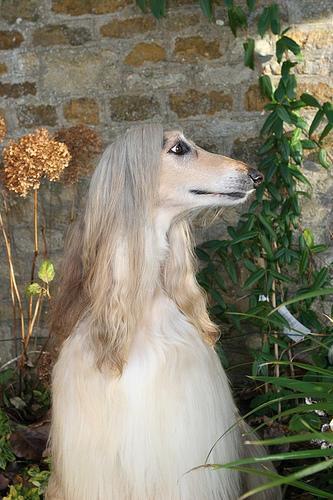
Afghan_hound